The Shops at Park Lane

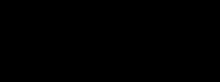
The Shops at Park Lane Logo

The Shops at Park Lane is an upscale shopping center in Dallas, Texas, United States, just across from NorthPark Center. It is the shopping part of the Park Lane Development located at 8080 Park Lane, which includes The Heights, an apartment complex, and a set of office buildings. This mixed-use development was designed by TBG Partners, a landscape architecture firm in Austin, Texas, and developed by developer Harvest Partners of Dallas.